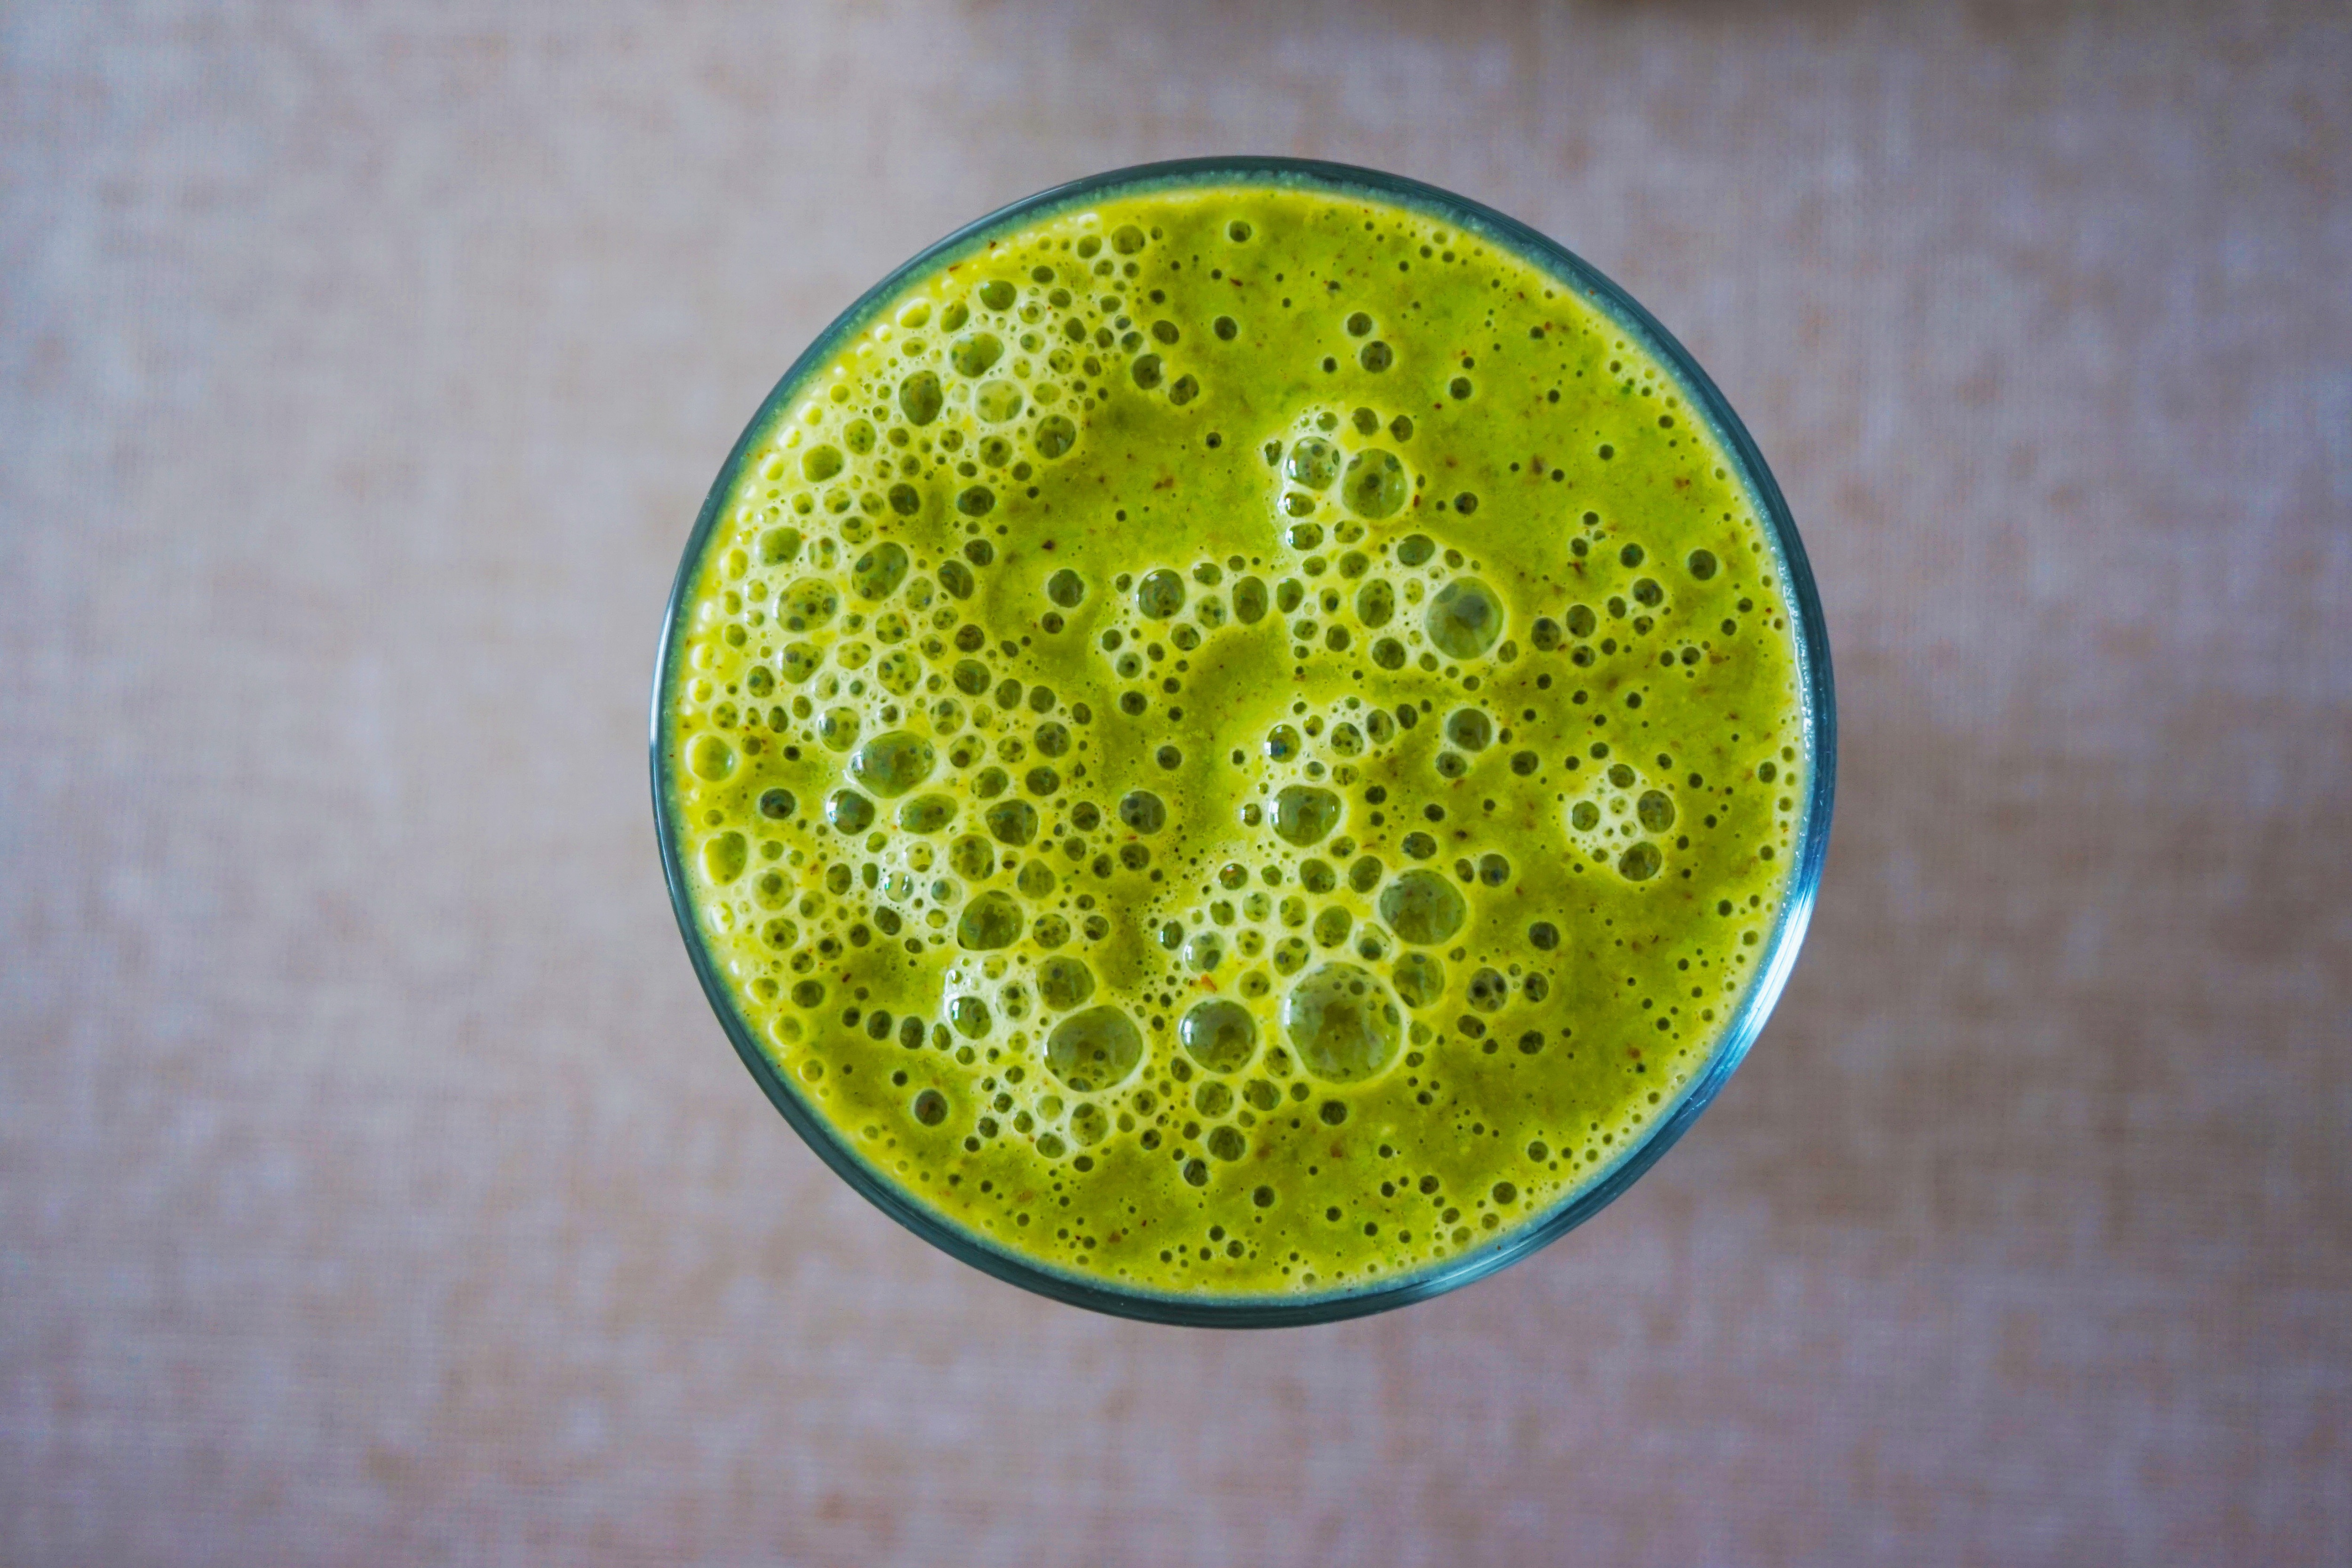
green, vegetable juice, Aojiru, health shake, smoothie, plant, circle, juice